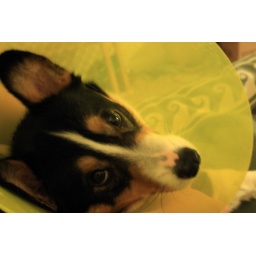
Littledog looks a bit like a dementedly cute flower here, but to him he's in the &amp;quot;Cone-Of-Shame&amp;quot;. Jan 10